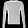
Label: Pullover